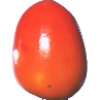
Label: kaki